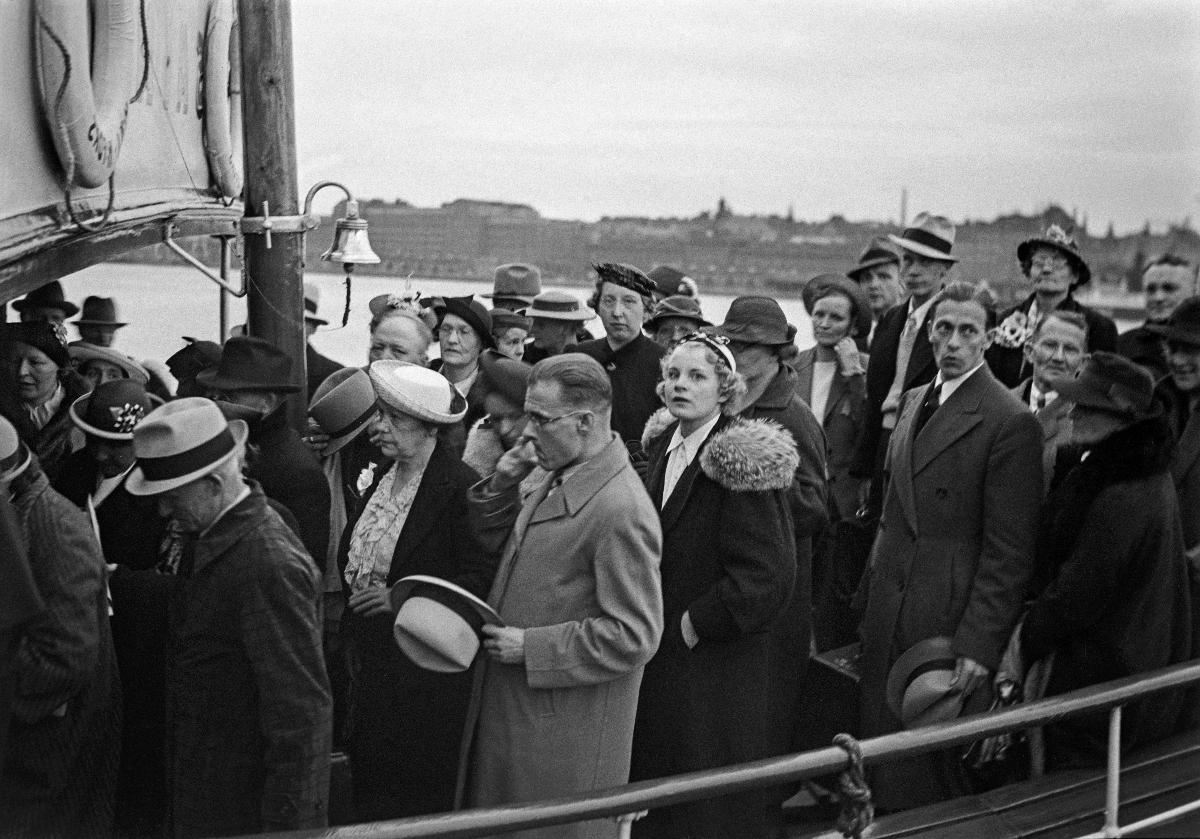
Amerikansuomalaisia saapuu Helsinkiin S/S Lancastrialla
Amerikafinländare anländer till H:fors med S/S Lancastria; American Finns arrive in Helsinki with S/S Lancastria
sisällön kuvaus: Amerikansuomalaisia saapuu Helsinkiin S/S Lancastrialla 4.6.1938. content description: American Finns arrive in Helsinki with S/S Lancastria 4.6.1938. innehållsbeskrivning: Amerikafinländare anländer till Helsingfors med S/S Lancastria 4.6.1938.
Kuvaaja: Sundström, Hugo, kuvaaja
Vuosi: 1938
Paikka: Suomi, Uusimaa, Helsinki
Aiheet: HBL; amerikansuomalaiset; matkustajalaivat; satamat; siirtolaiset; Finnish Americans; harbours; migrants; emigrants; American Finns; harbors; ships; amerikafinländare; hamnar; migranter; emigranter; fartyg